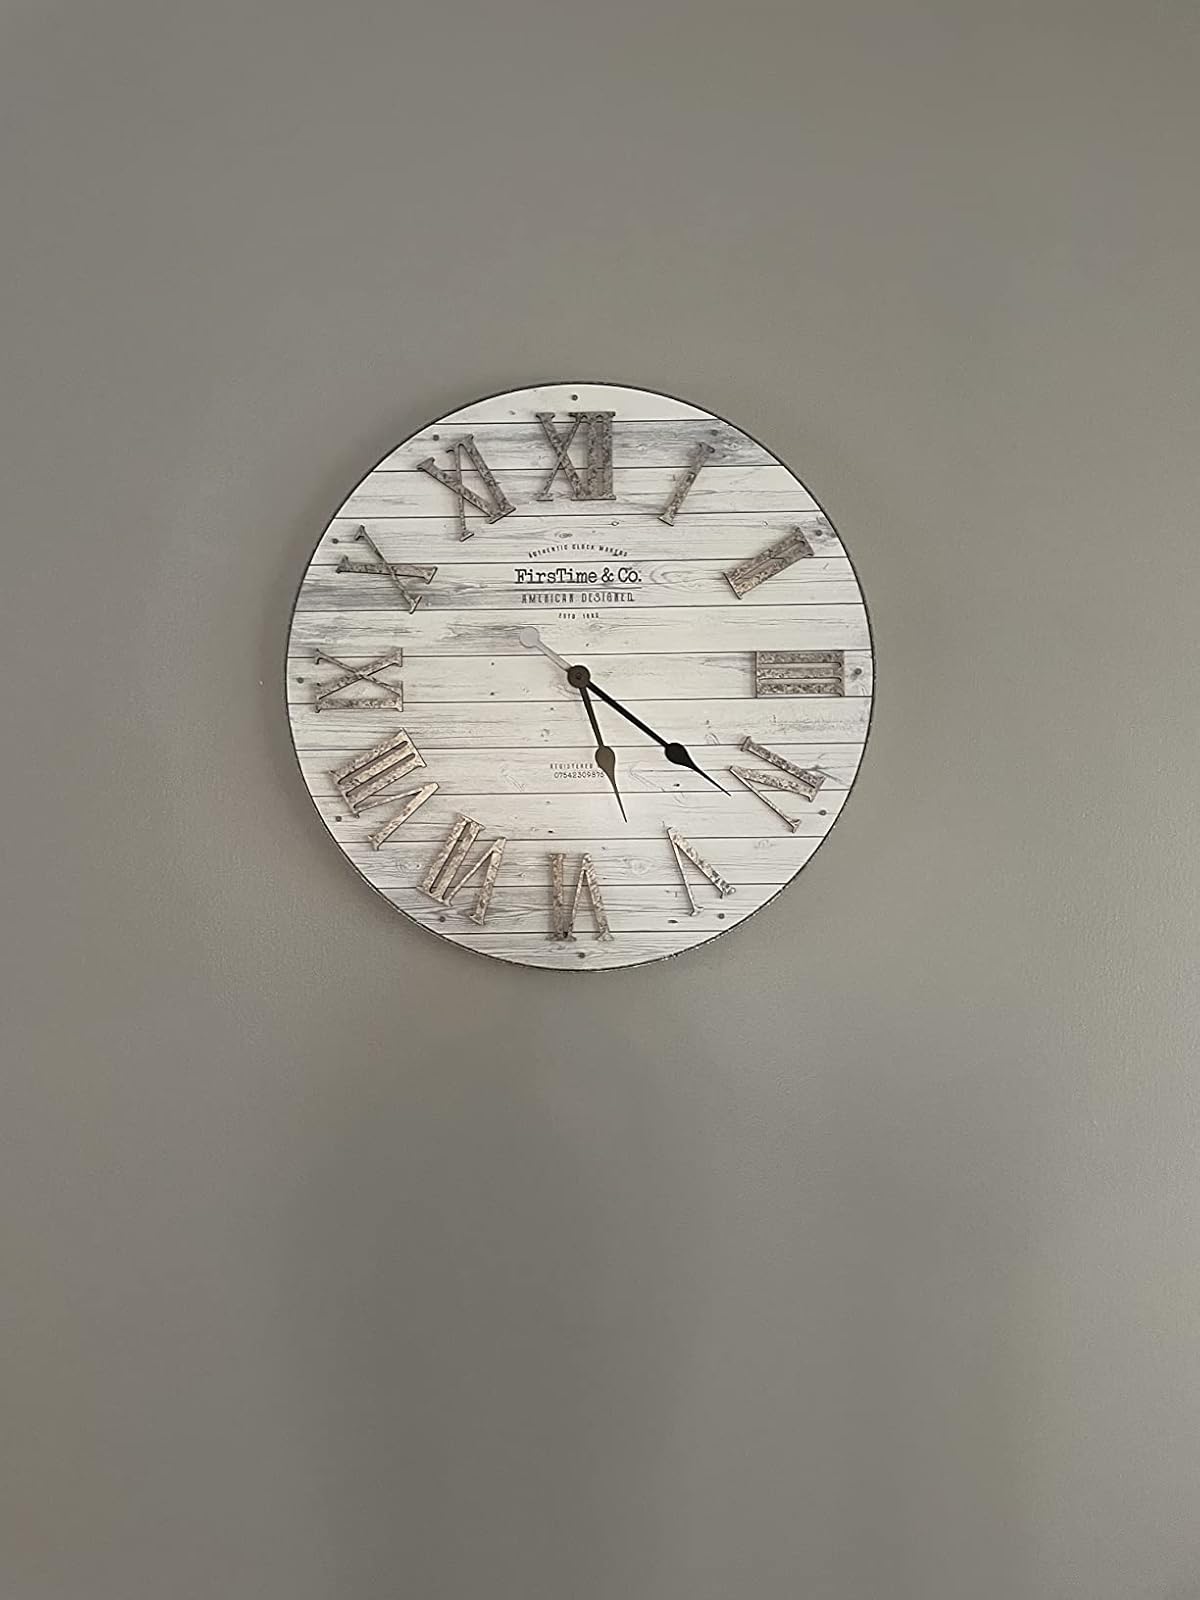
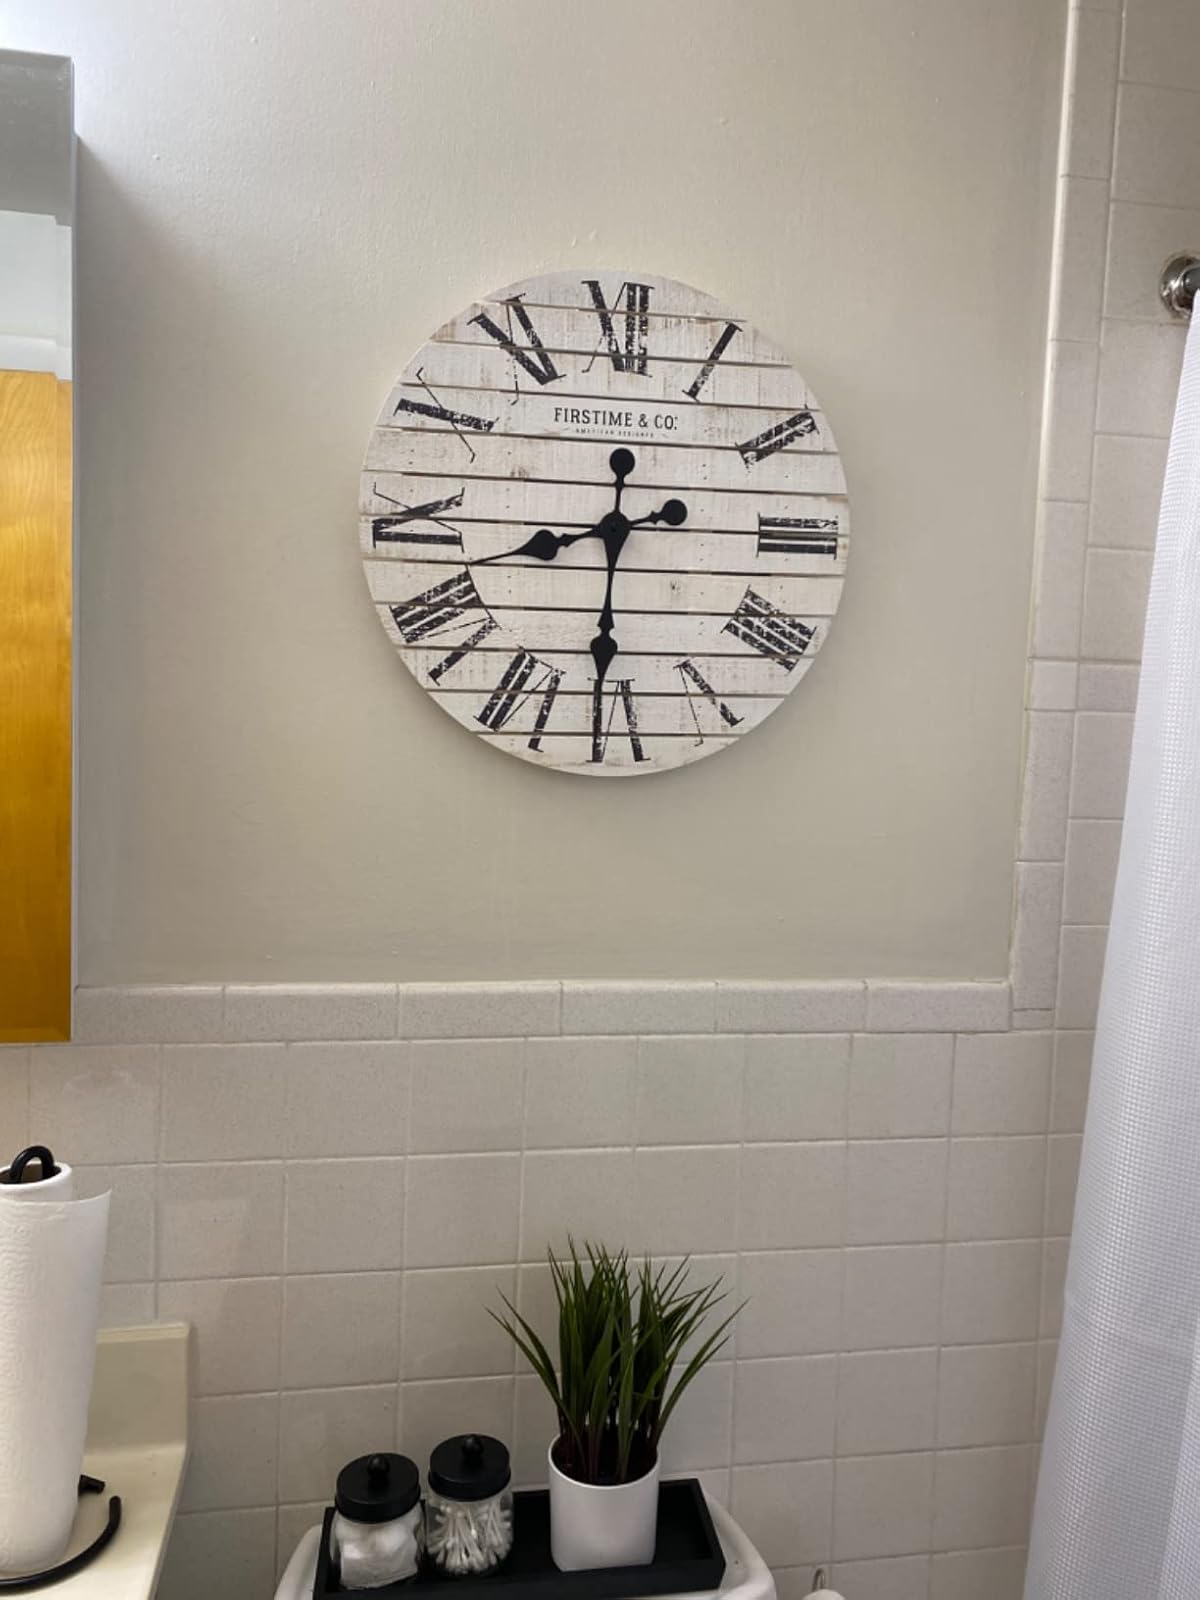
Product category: clock
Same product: no